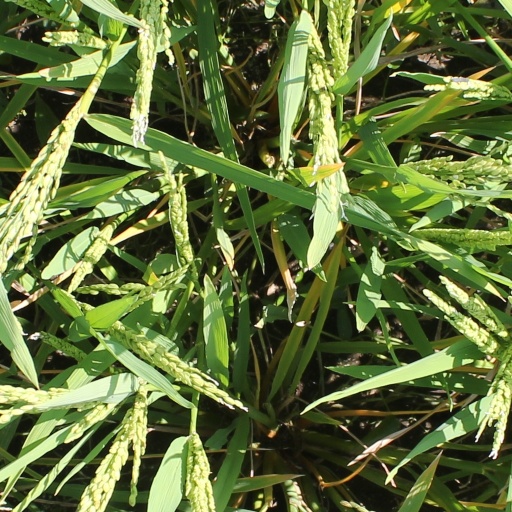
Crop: rice